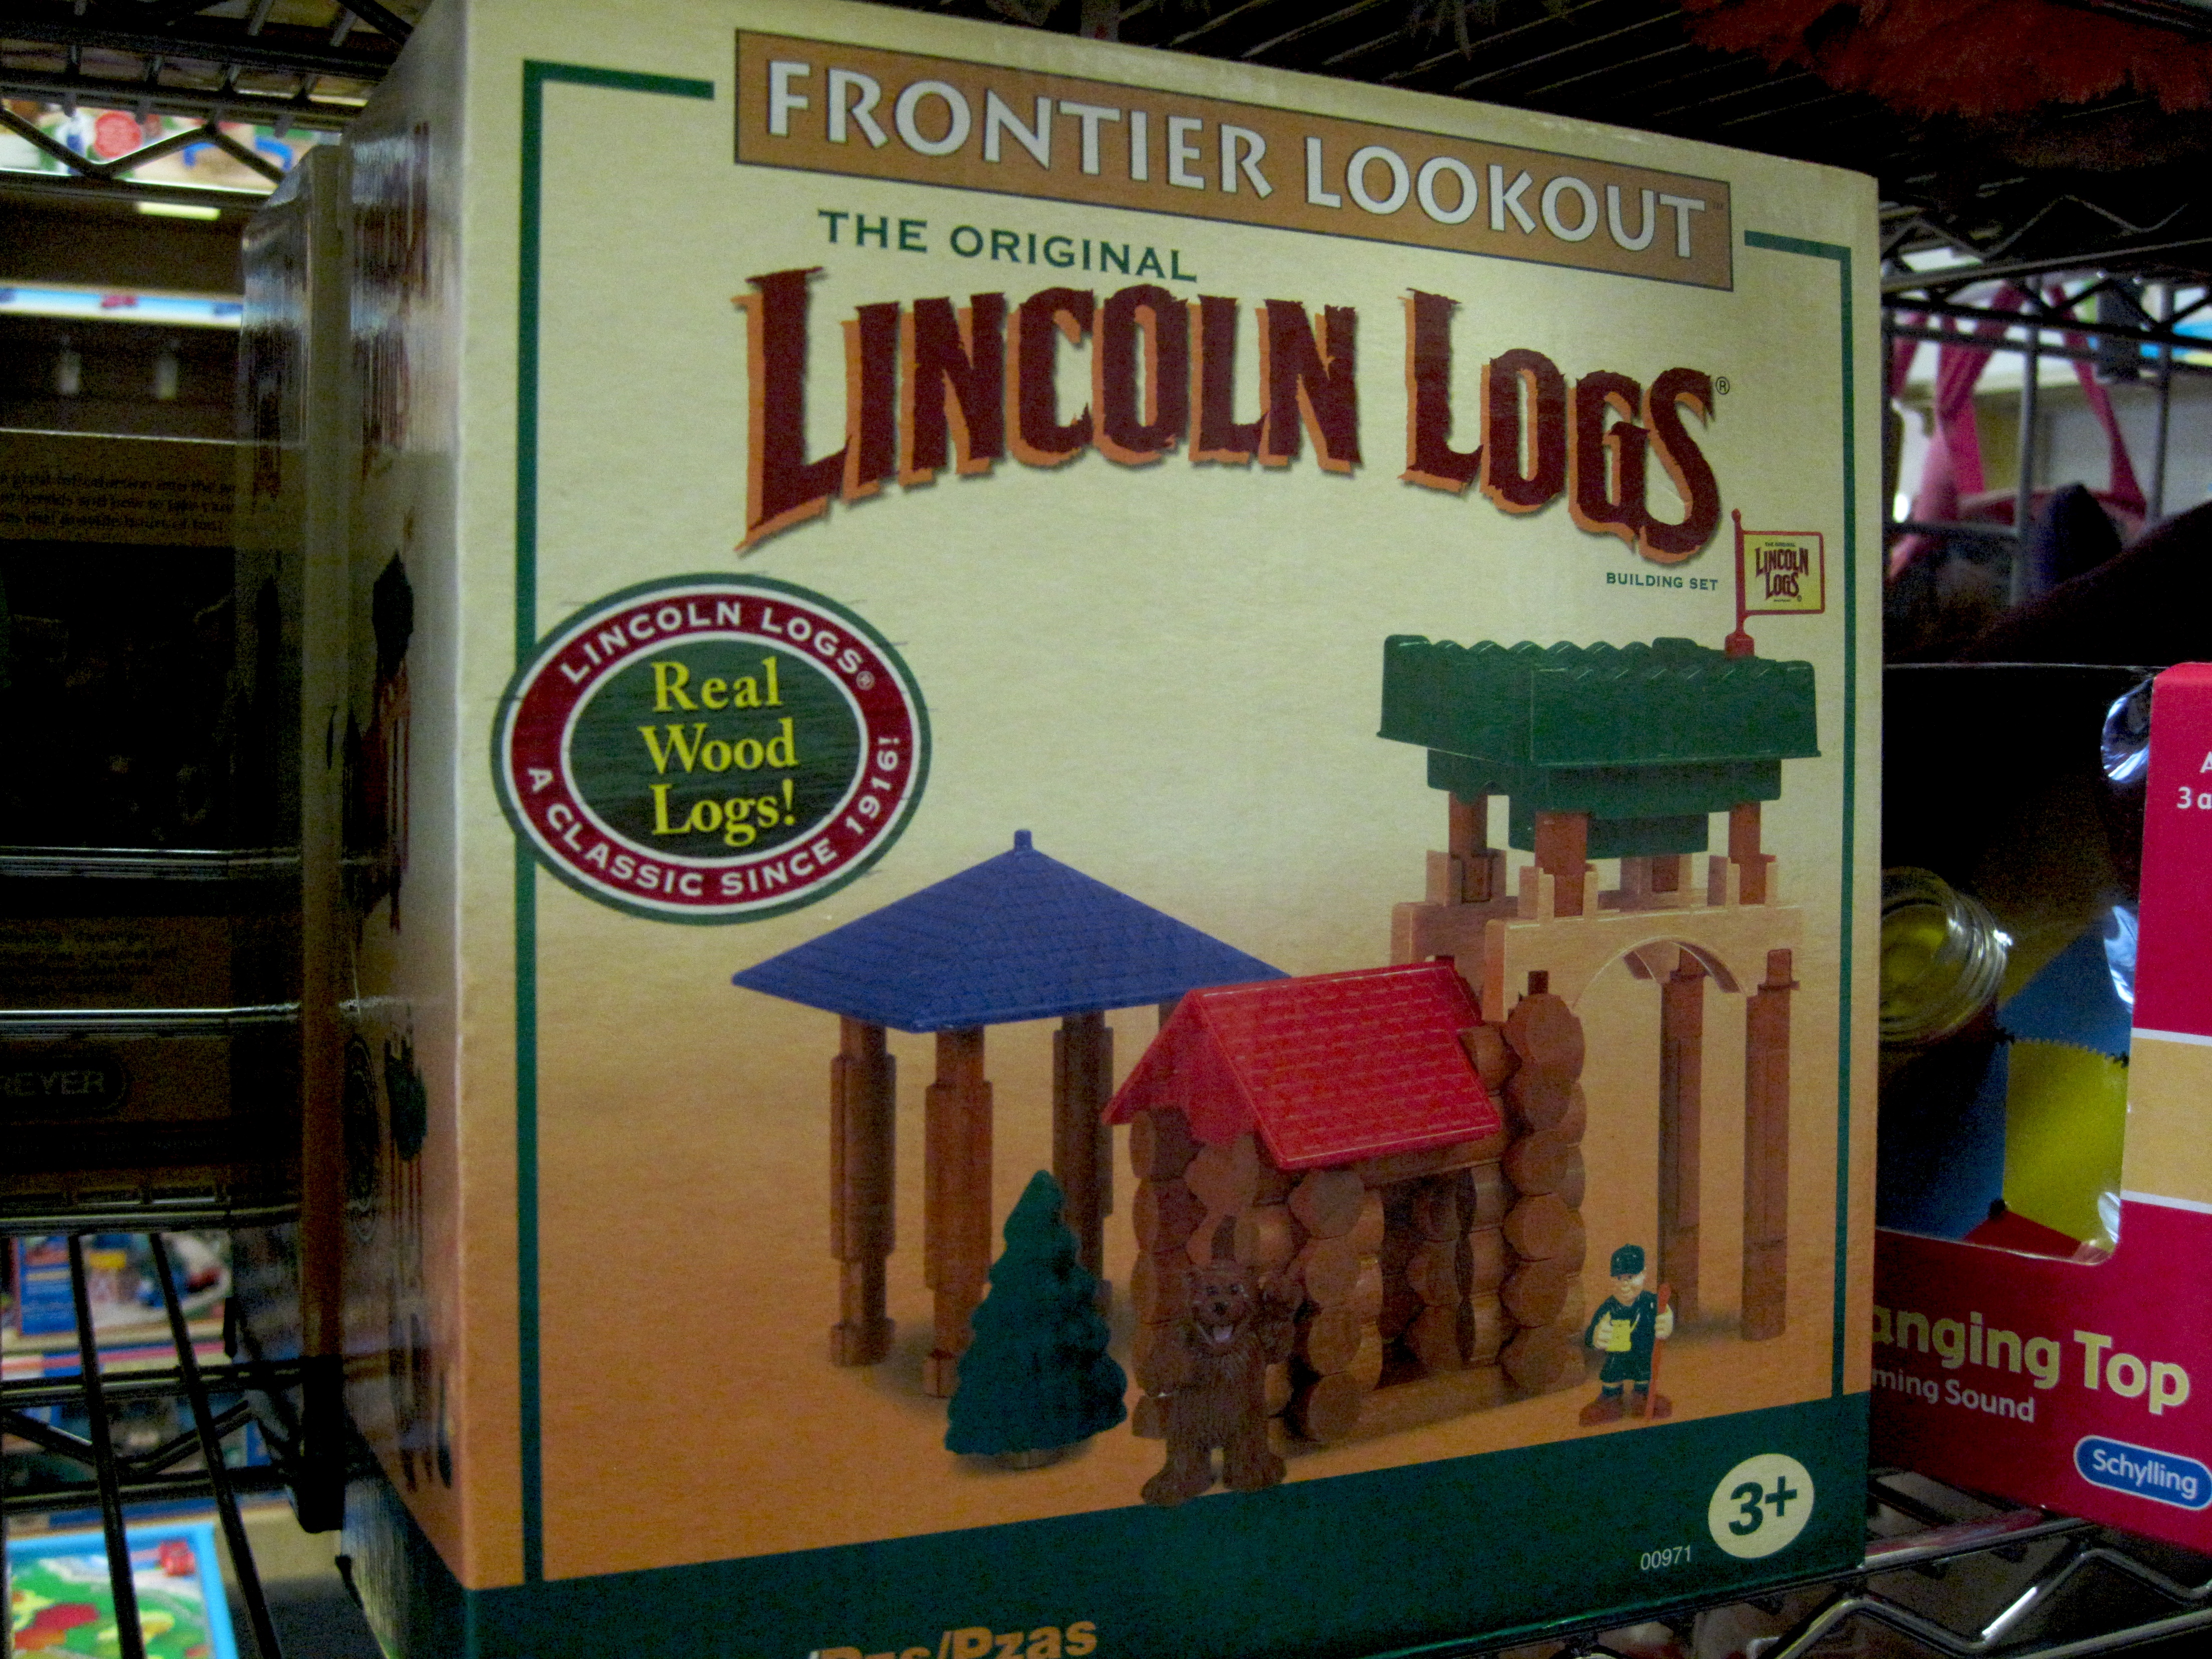
advertising, toy, fast food, toys, fair